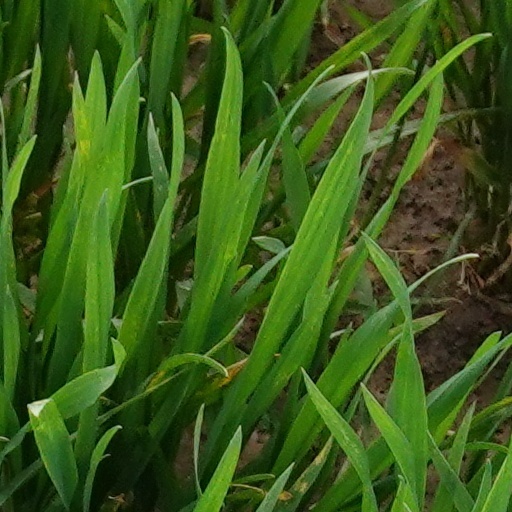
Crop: wheat